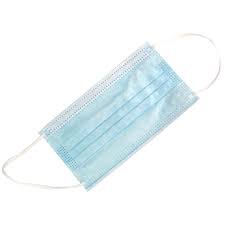
Waste category: trash